Lawrence P. Organ

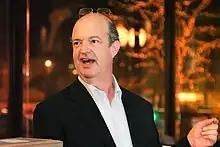
Organ in December 2016

Lawrence P. Organ (born November 1959) is a Canadian businessman. He is the founder and former chief executive officer of Chicago, Illinois-based Exact Data, acquired in 2021 by Data Axle. Organ has been an entrepreneur focused on the direct marketing industry since 1986 and is credited with starting a number of companies. He is best known for founding the internet properties of FastWeb and JobsOnline which today are owned, respectively, by Monster Worldwide and Acxiom Corporation.